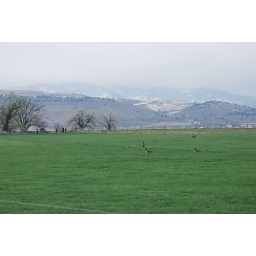
More attempts to capture just how green the grass is in the spring..these geese were very happy in this field.